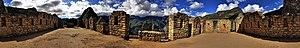
SVP, rendez cette description accessible à tous en la traduisant dans plusieurs langues.
Machu Picchu est une ancienne cité inca du XVᵉ siècle au Pérou, perchée sur un promontoire rocheux qui unit les monts Machu Picchu et Huayna Picchu sur le versant oriental des Andes centrales. Son nom aurait été Pikchu ou Picho.